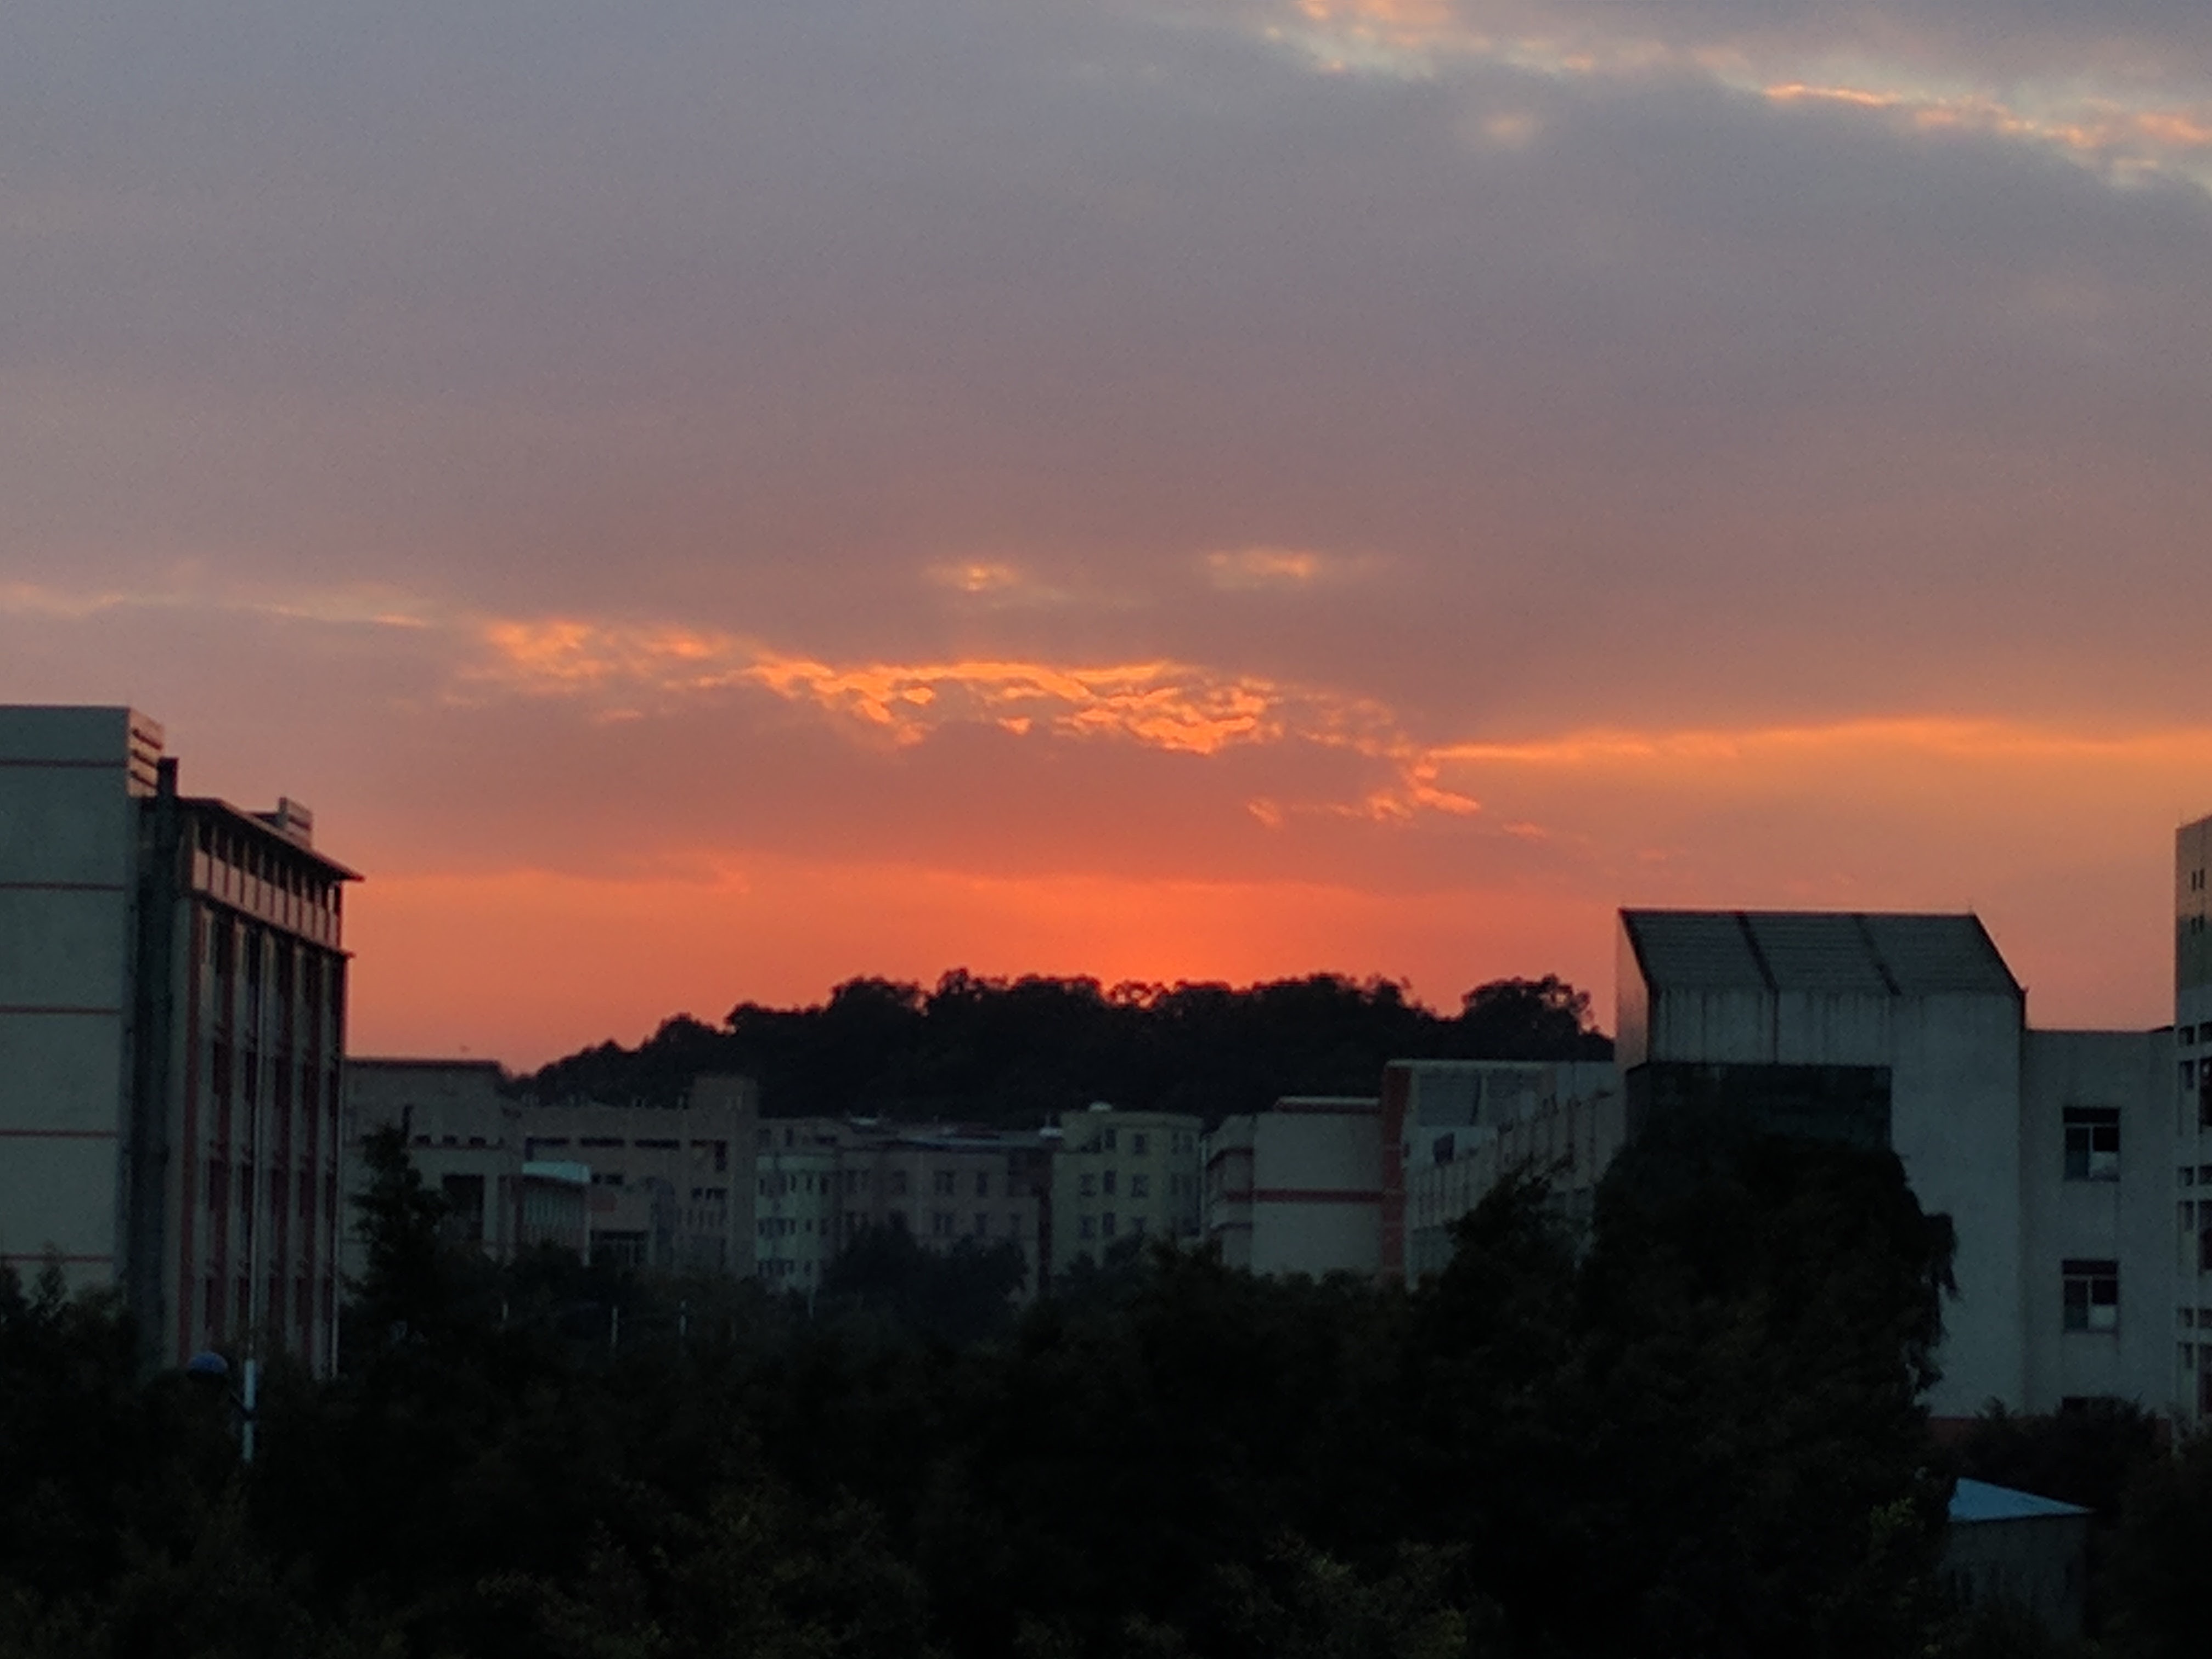
horizon, cloud, sky, sun, sunrise, sunset, skyline, sunlight, morning, dawn, city, cityscape, dusk, evening, afterglow